Dennis Muilenburg

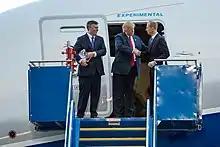
At the 787-10 Dreamliner rollout ceremony with President Donald Trump

In June 2015, Boeing announced that Muilenburg would succeed James McNerney as CEO, who was stepping down after ten years in that role. He became CEO in July 2015.